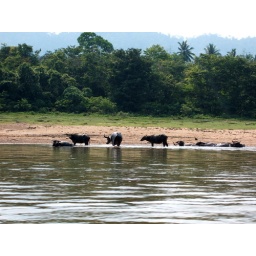
There were water buffalo swimming in the river on the way to the camp.